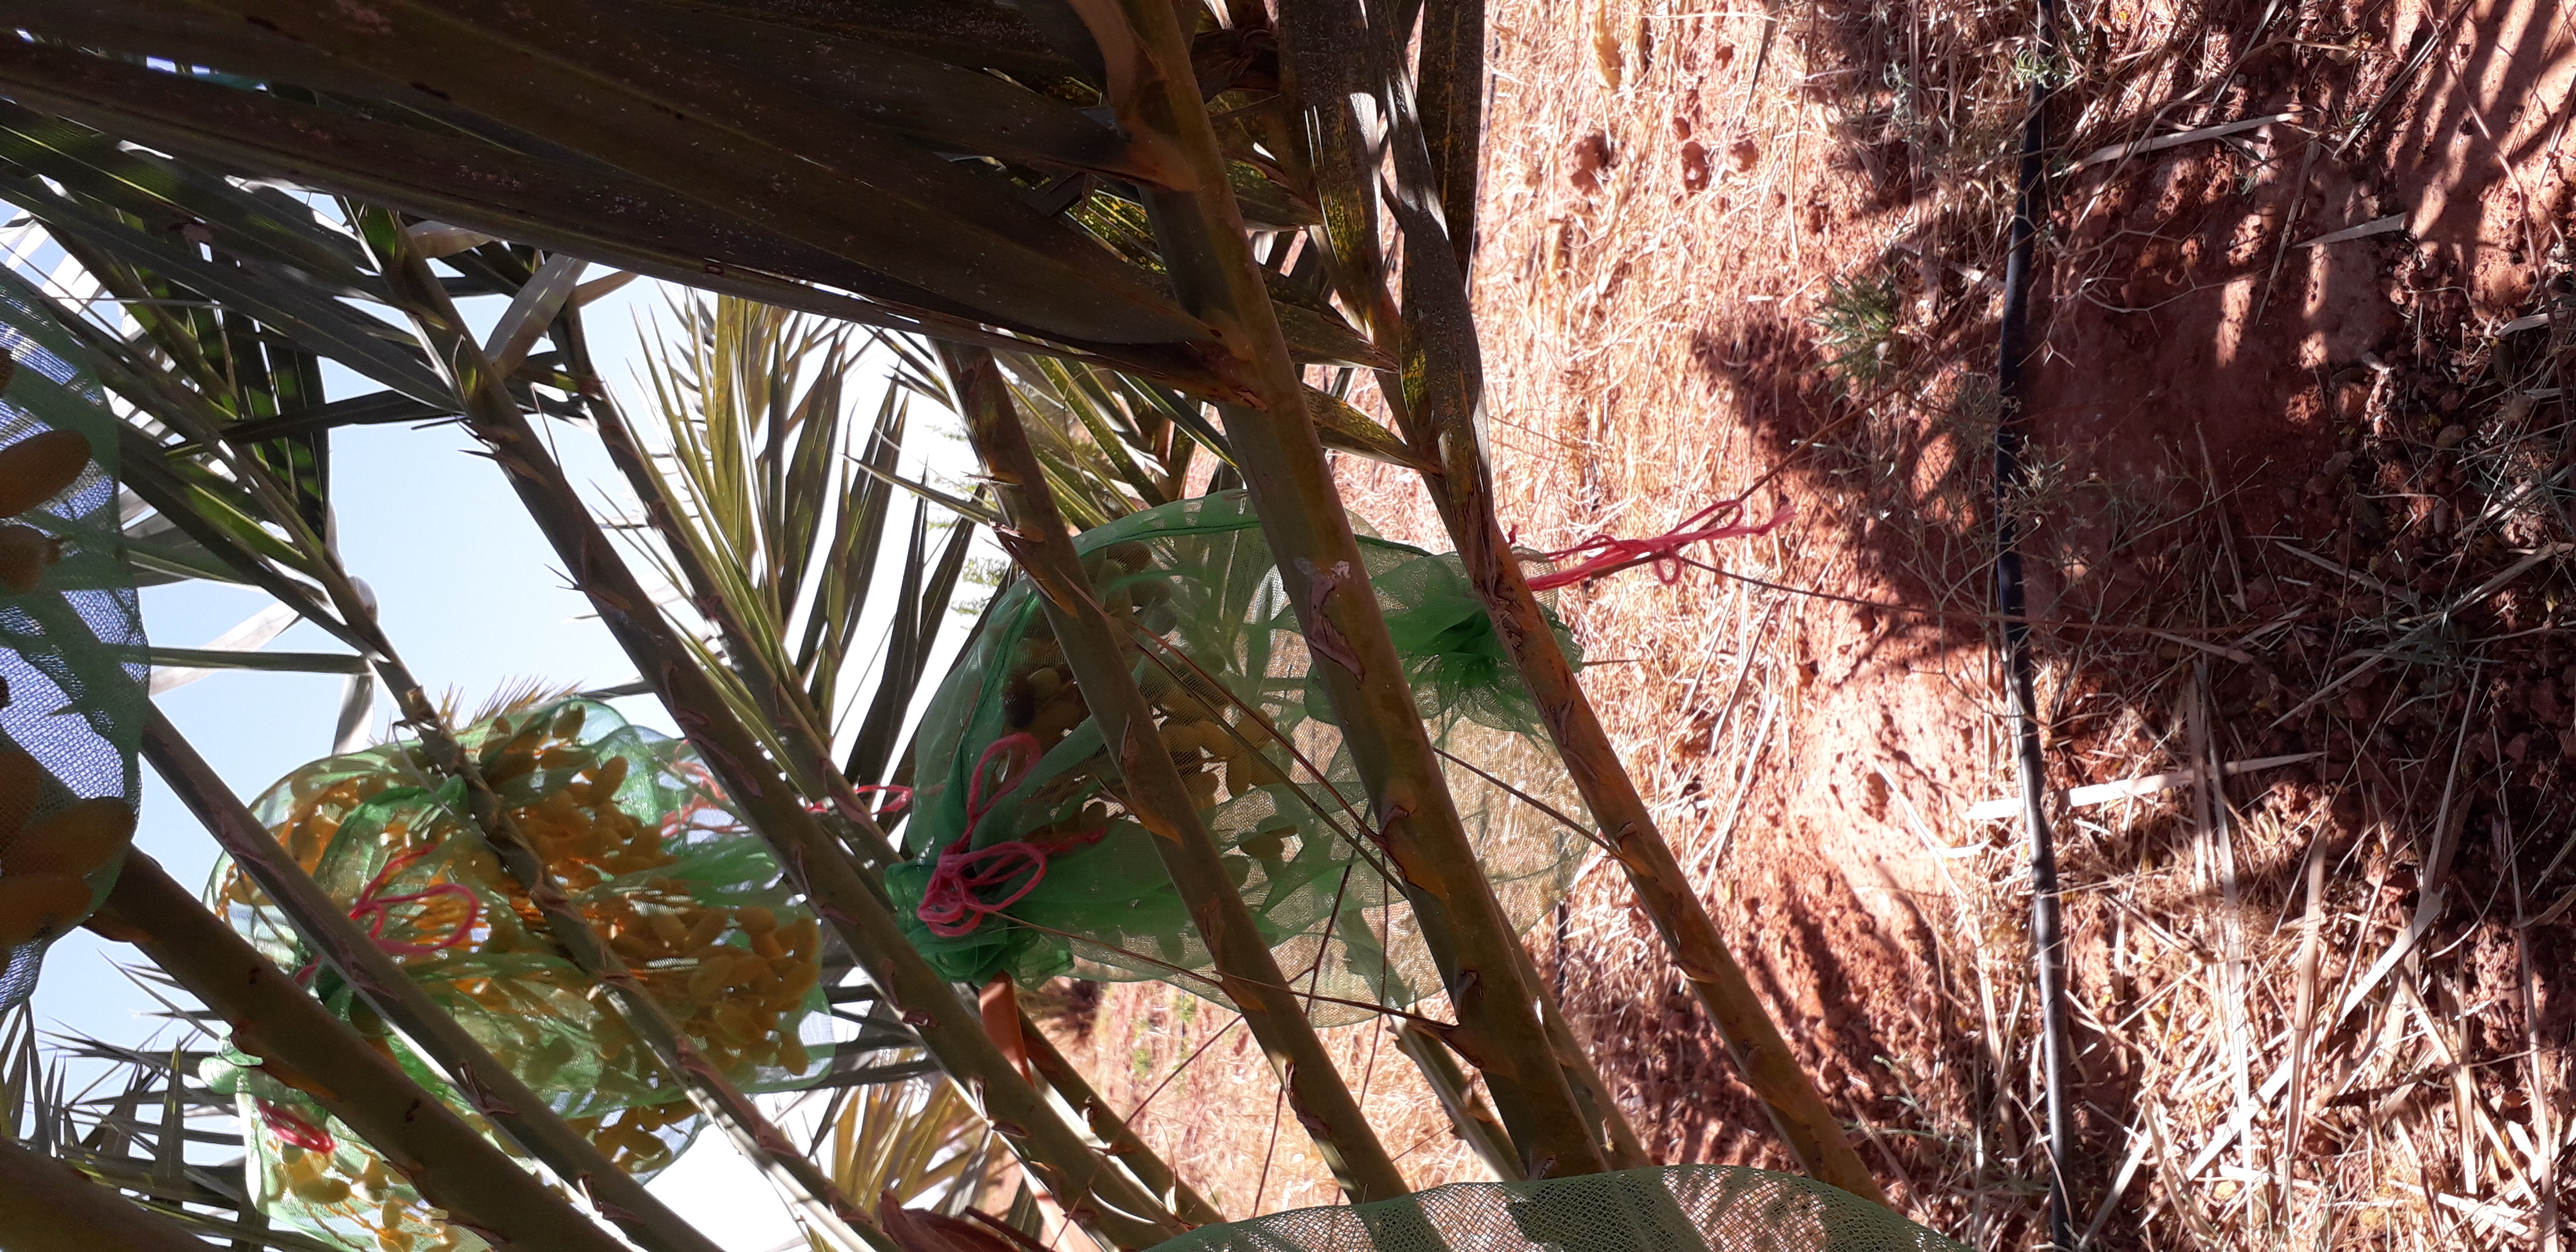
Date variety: kholt